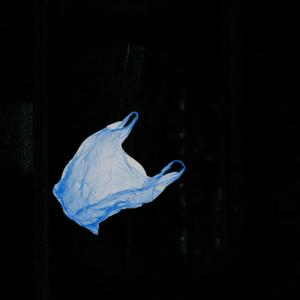
Label: plasticbags